Alan Kulwicki

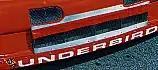
"Underbird" lettering on the car's front bumper

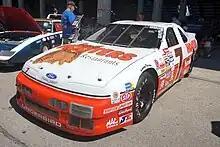
The "Underbird" at the Milwaukee Mile in 2023

Thus, the stage was set for the final race of the season, the Hooters 500 at Atlanta. Before the race, Kulwicki received approval from NASCAR and Ford to change the "Thunderbird" lettering on his bumper for the race to "underbird" because he felt like the underdog in the contention for the championship.